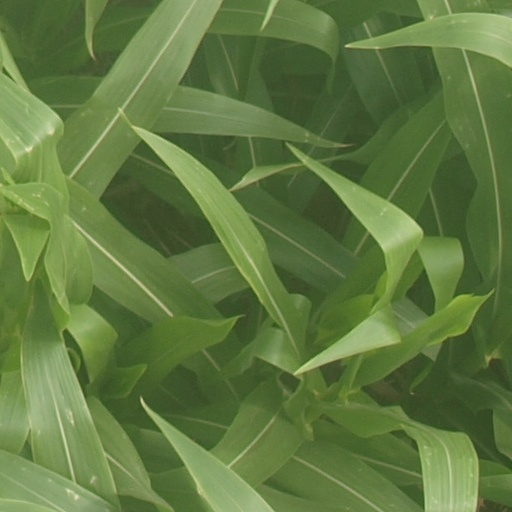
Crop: maize; corn